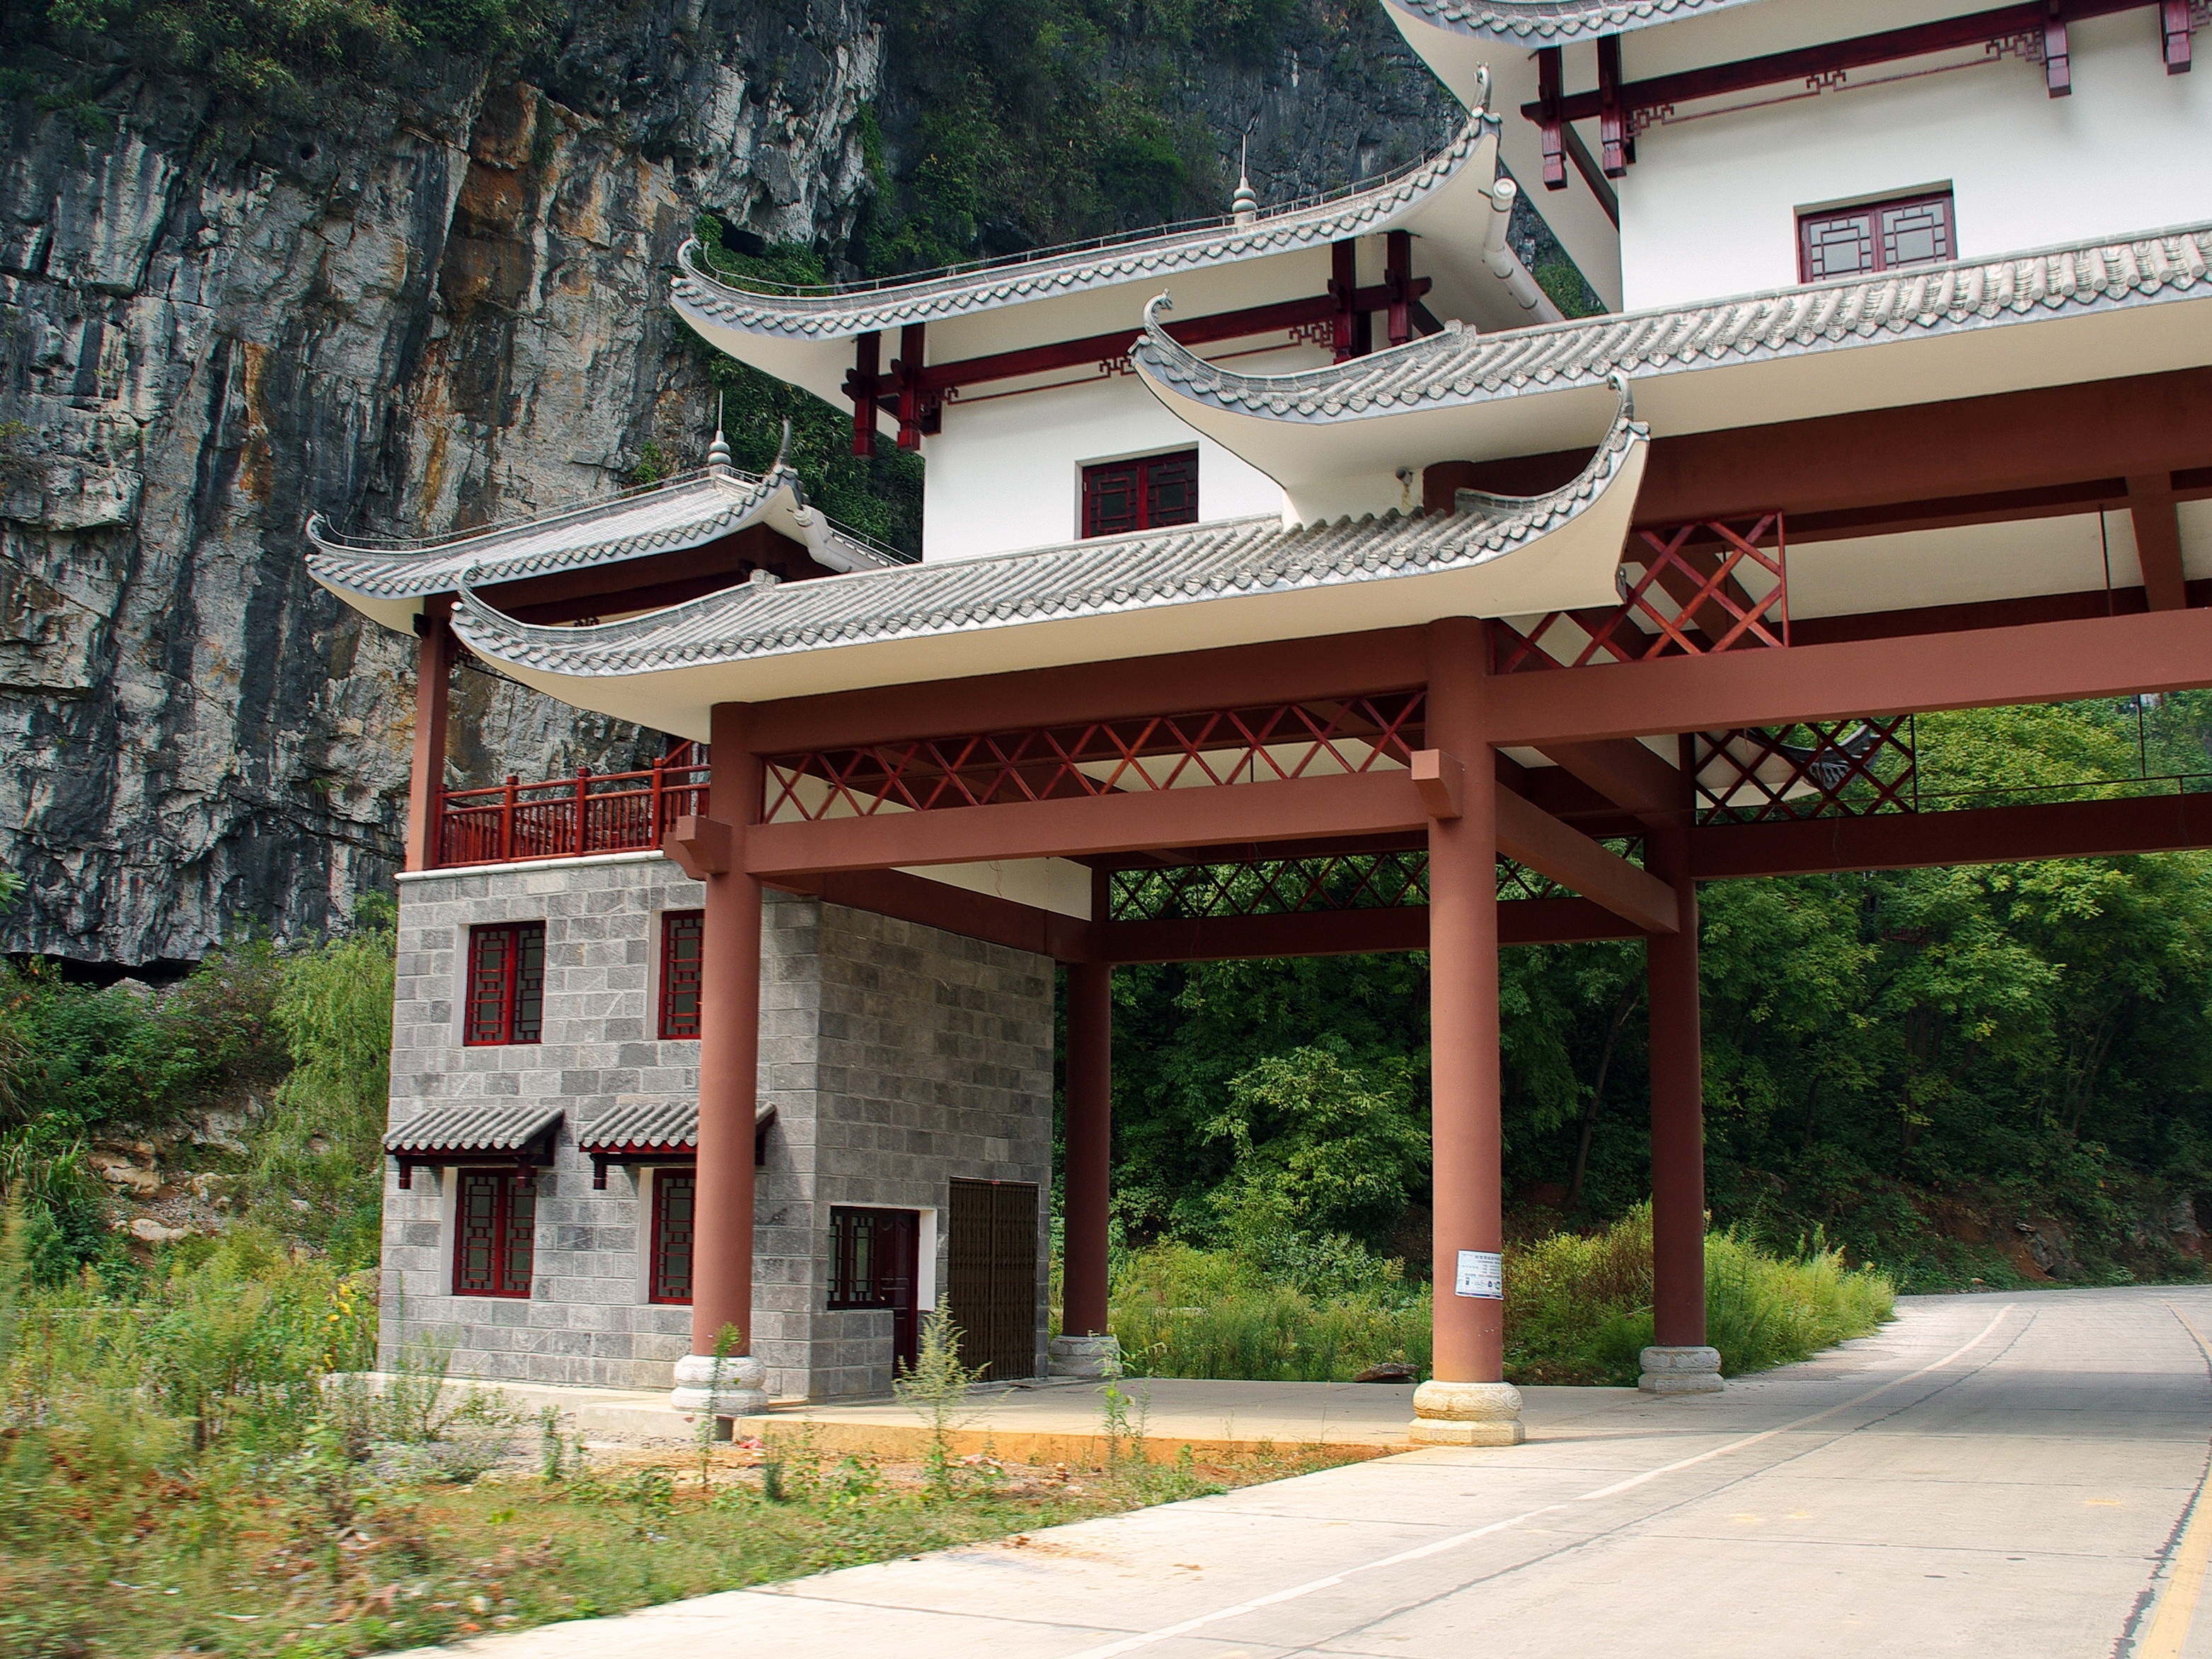
architecture, house, building, toll, place of worship, temple, monastery, shrine, estate, china, shinto shrine, yangshuo